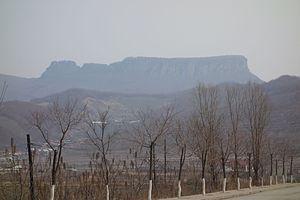
Le mont Wunu est une montagne possédant une grande importance historique et culturelle car ce serait, selon les textes historiques, le lieu de naissance du royaume de Koguryo, un des Trois Royaumes de Corée au début de notre ère. Elle se situe dans le xian mandchou de Huanren dans le Nord-Est de la République populaire de Chine, à 8 km au nord du chef-lieu, au-dessus de la rivière Hunjiang maintenant bloquée par un barrage. La montagne culmine à 821 mètres d'altitude et forme un plateau entouré de falaises long de 1 500 mètres et large de 300 mètres.